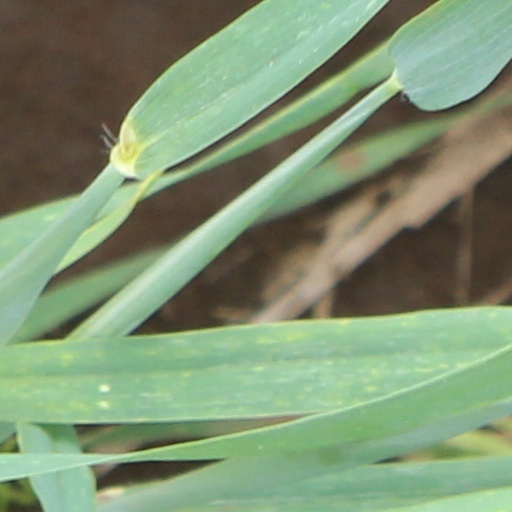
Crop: wheat